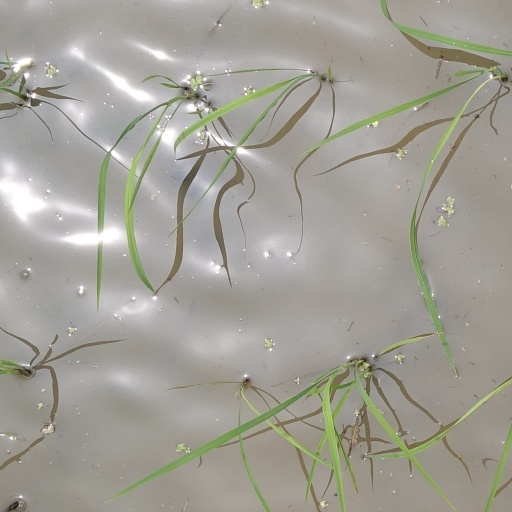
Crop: rice